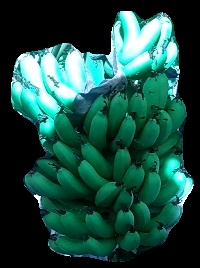
Variety: pachbale
Grade: grade1